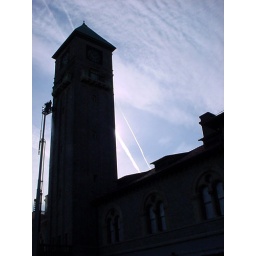
MICA through a different setting. You can see little airplane trails in the sky on this one.